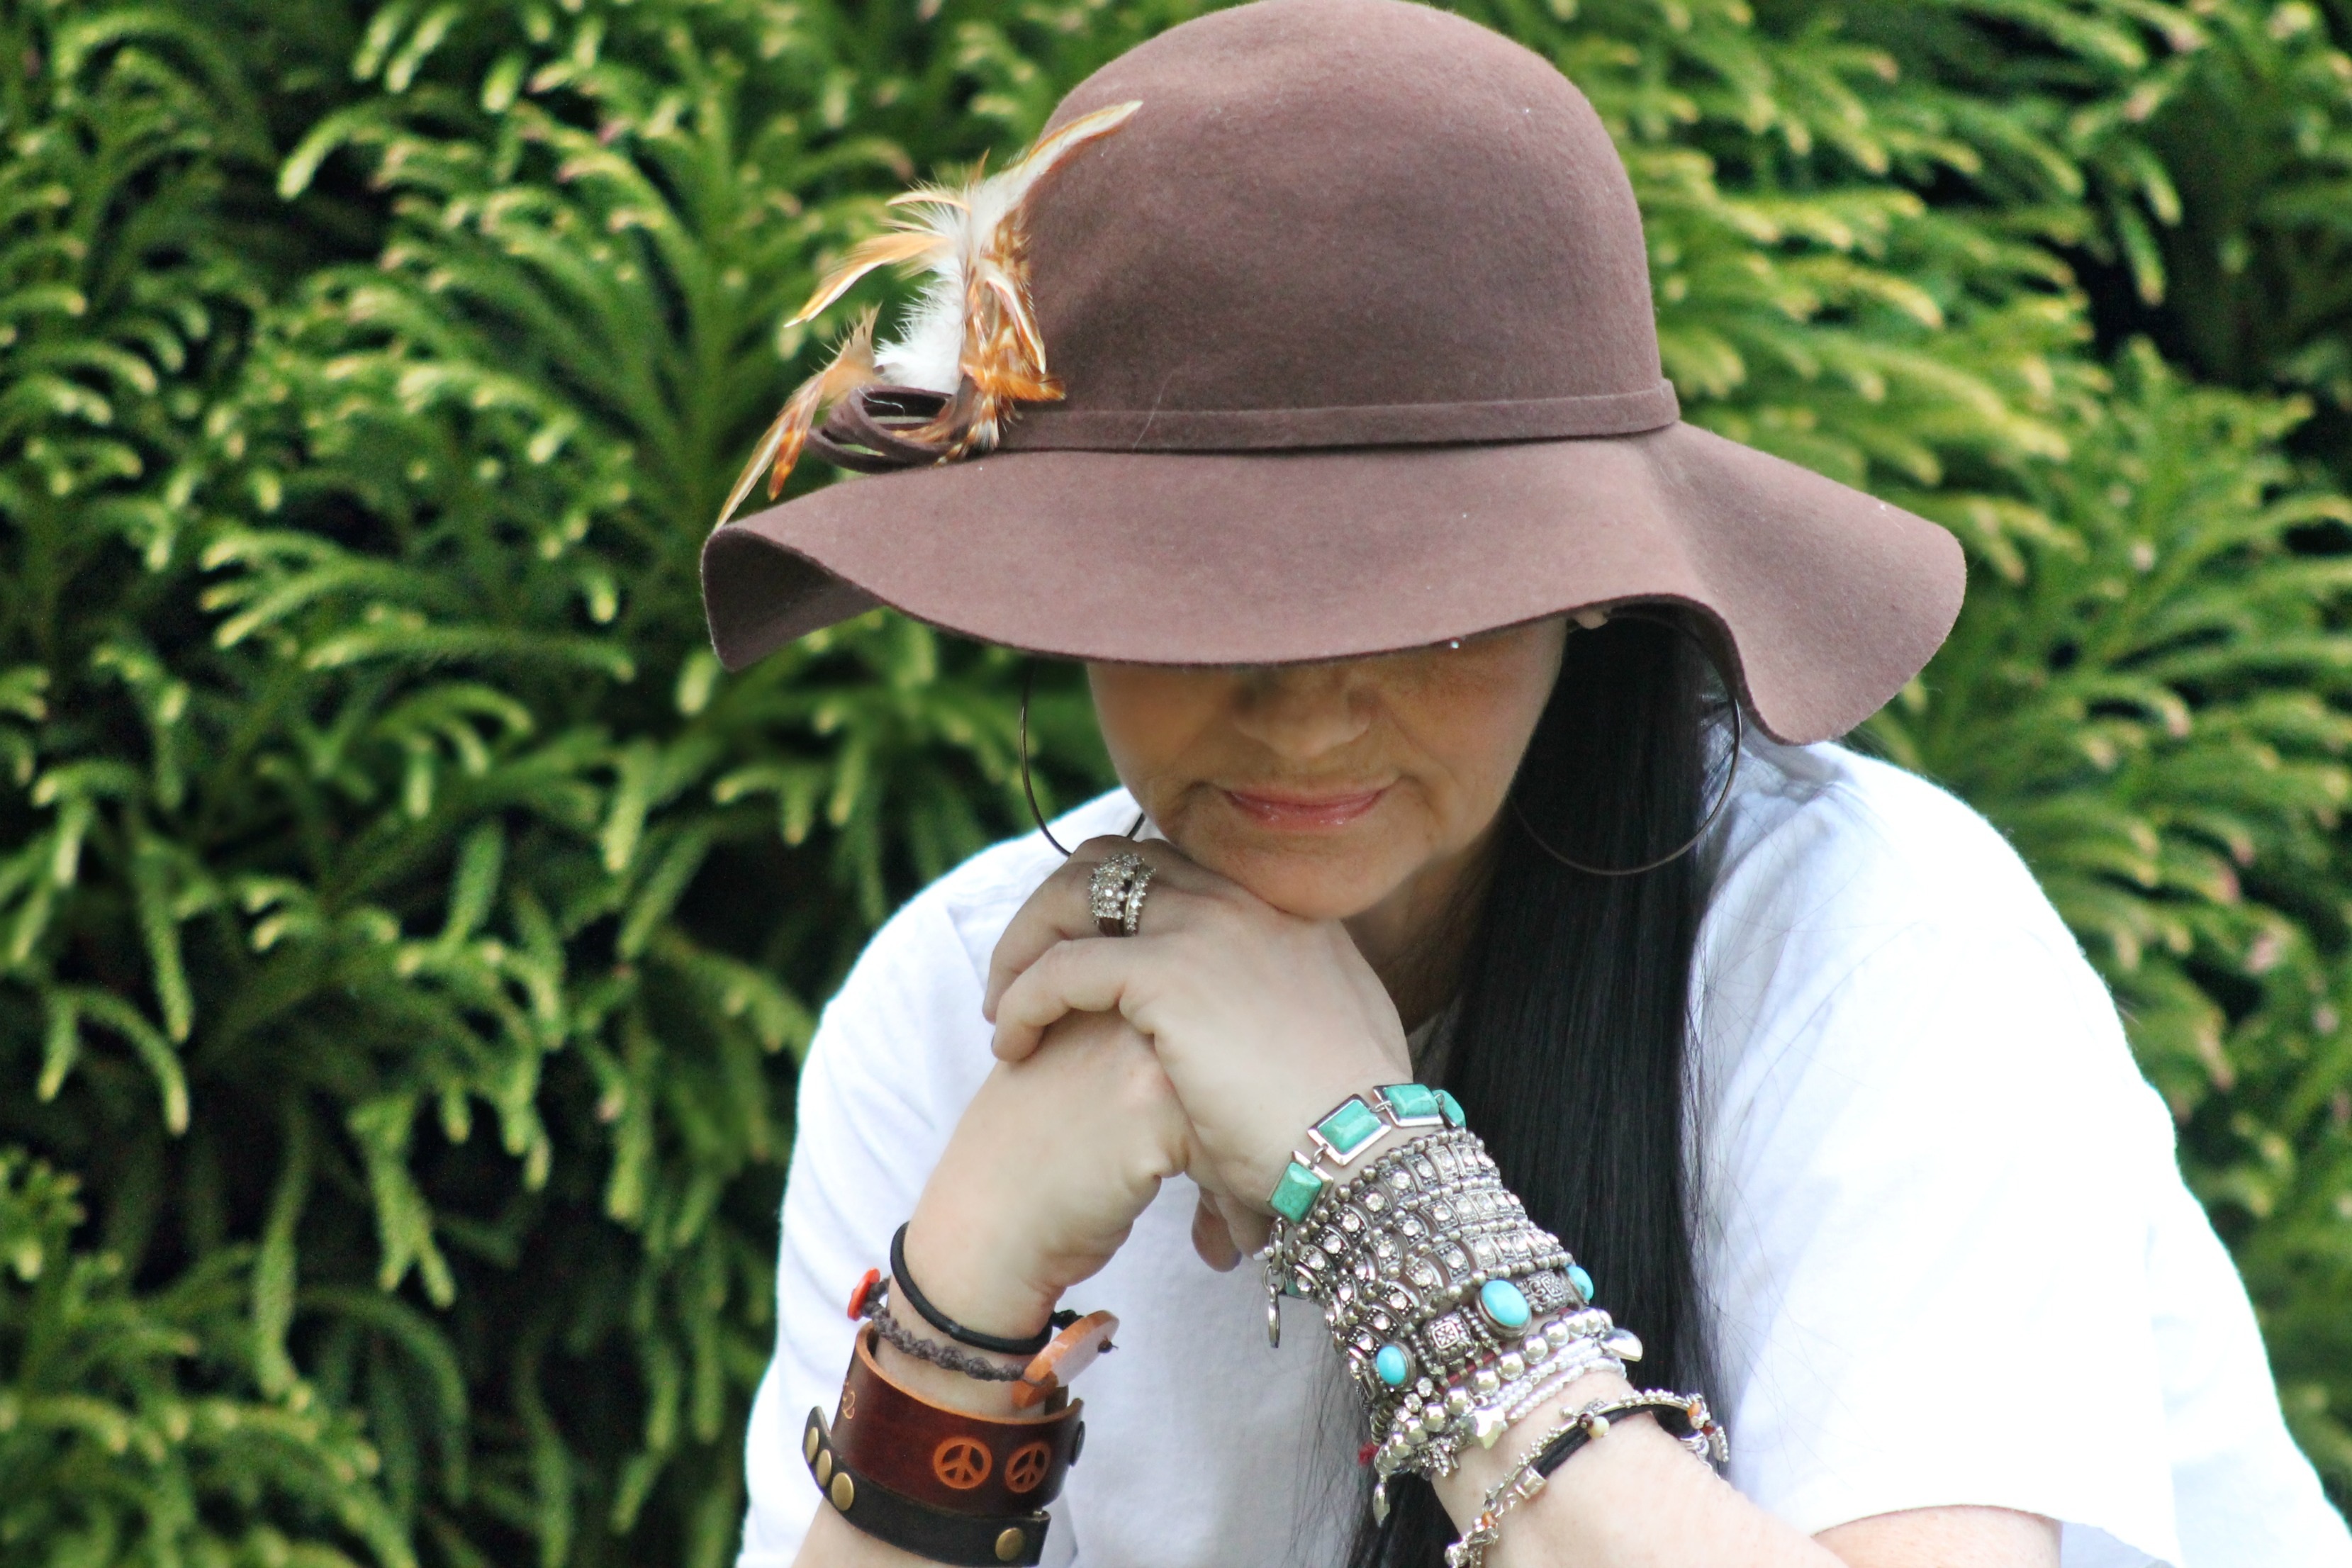
person, people, woman, thinking, brunette, green, child, hat, clothing, agriculture, headgear, outdoors, sad, cap, fashion accessory